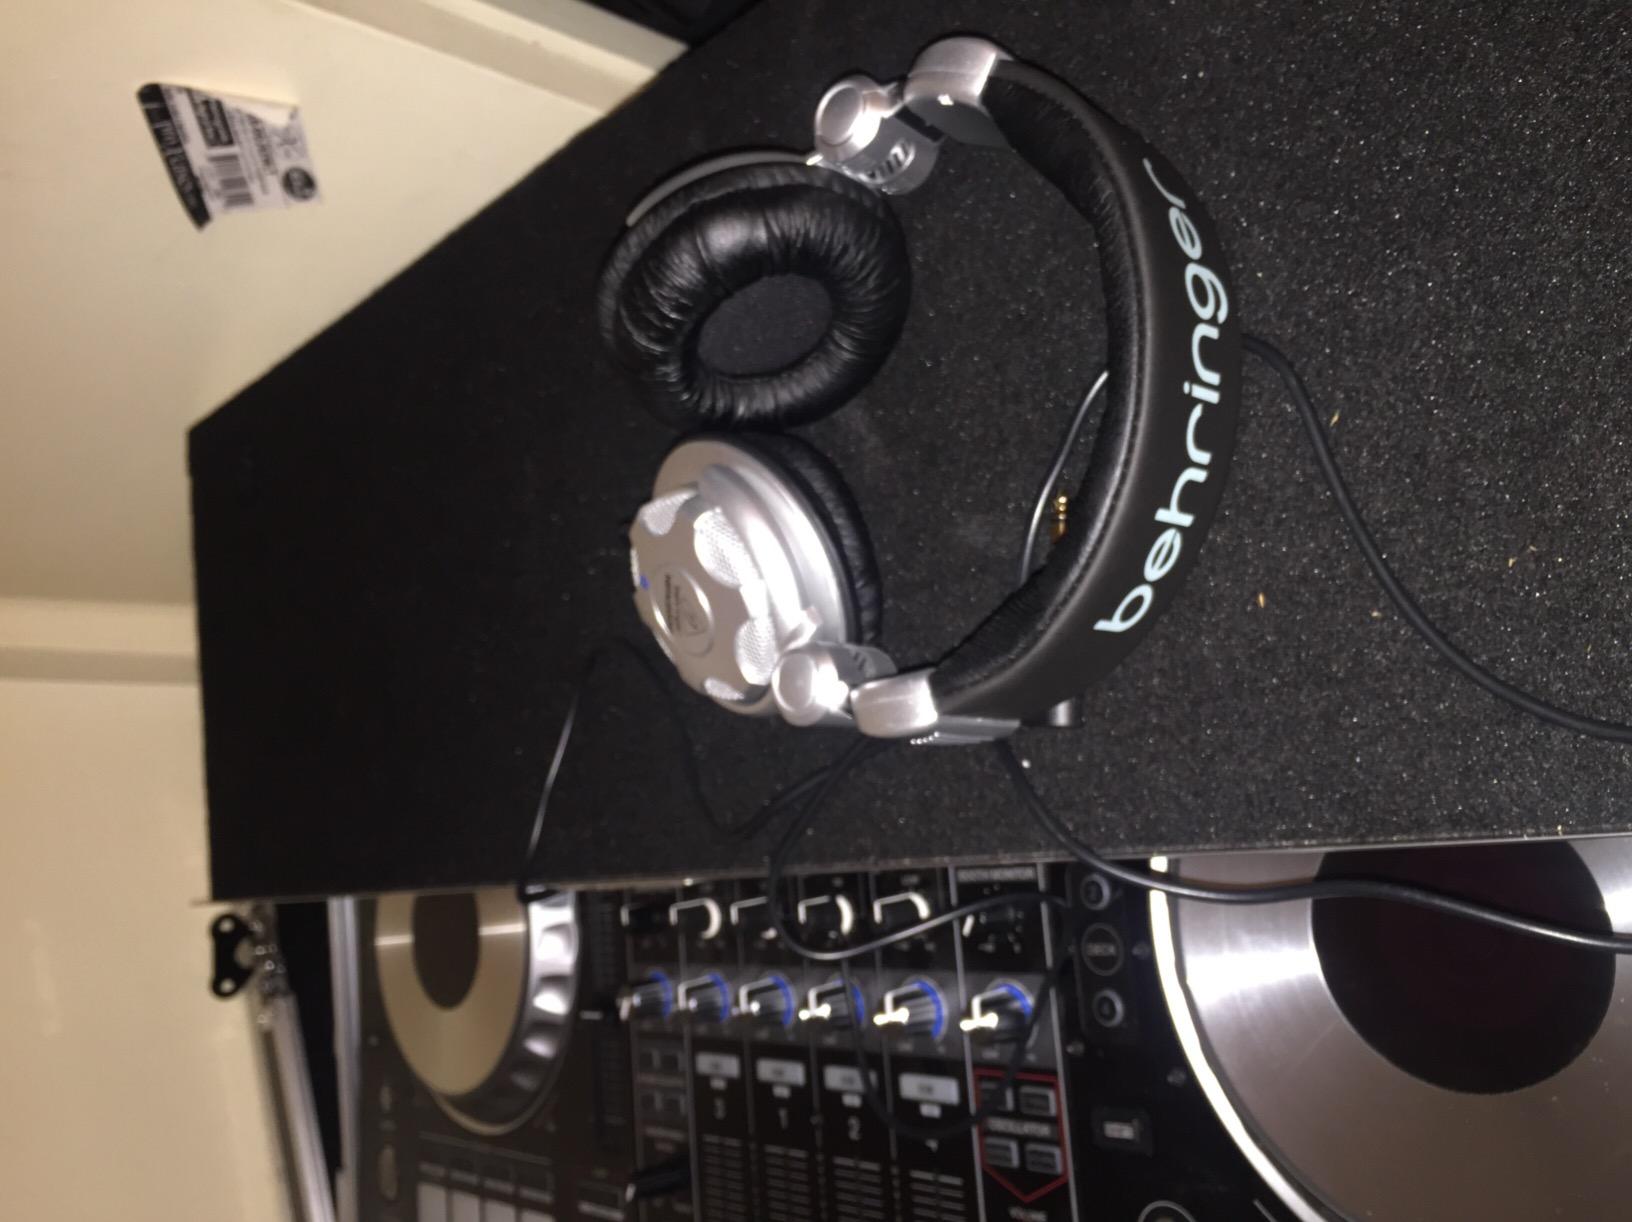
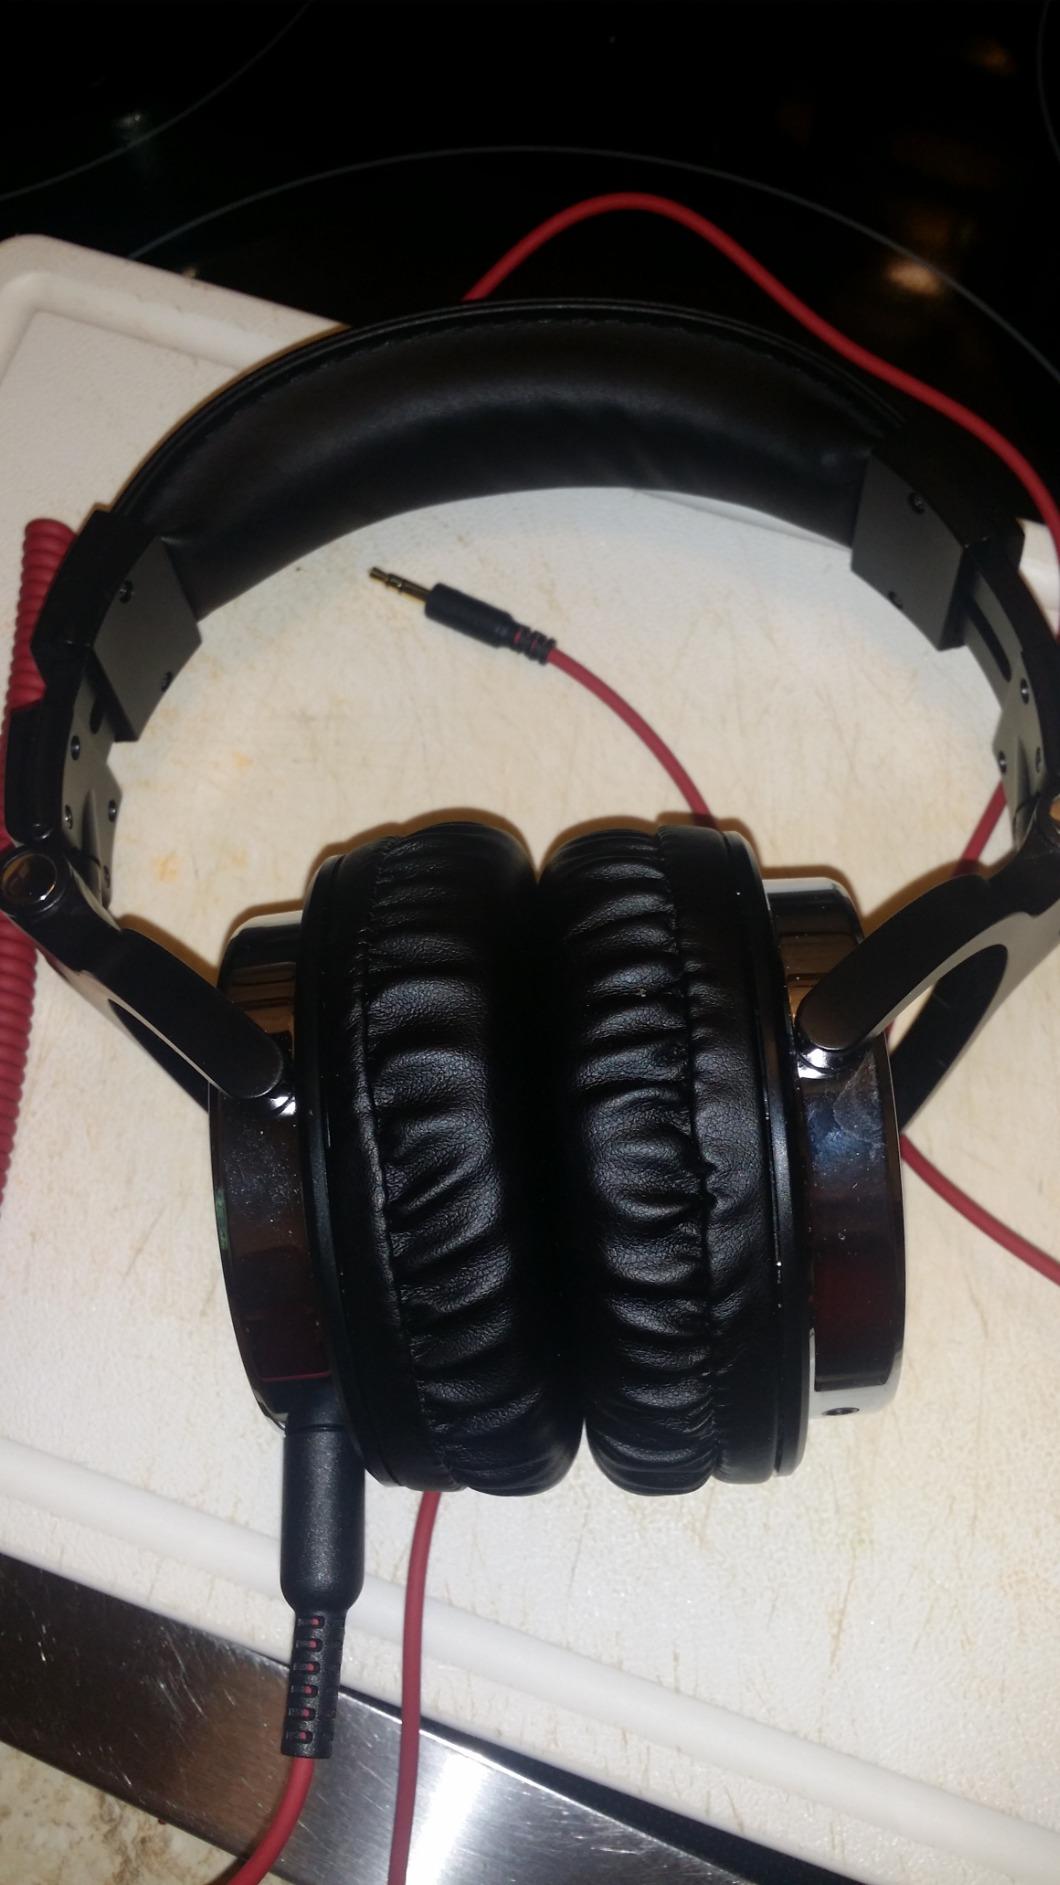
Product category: headphones
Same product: no